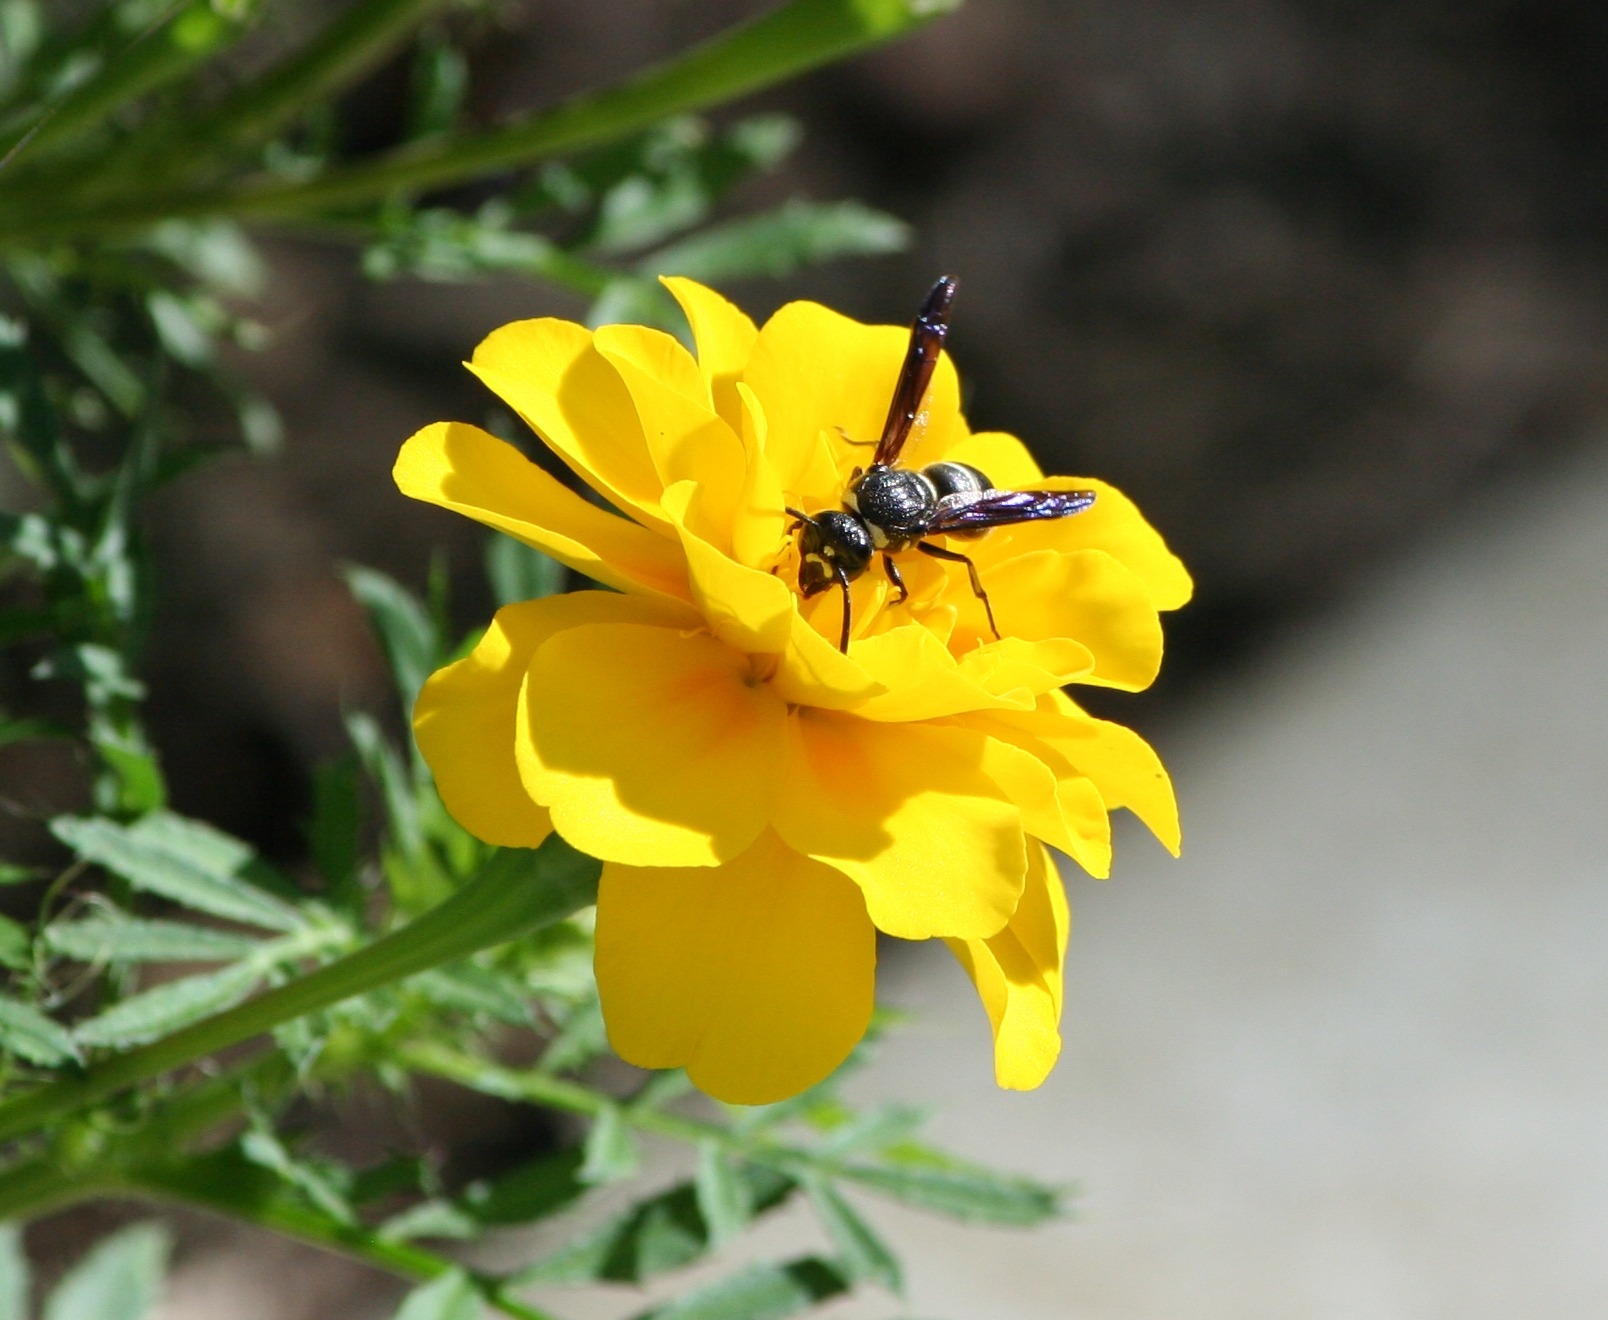
wing, plant, flower, petal, fly, antenna, pollen, insect, flight, botany, yellow, jacket, flora, fauna, invertebrate, wildflower, close up, worker, bee, hornet, wasp, bumblebee, nectar, sting, marigold, buzz, macro photography, flowering plant, land plant, membrane winged insect